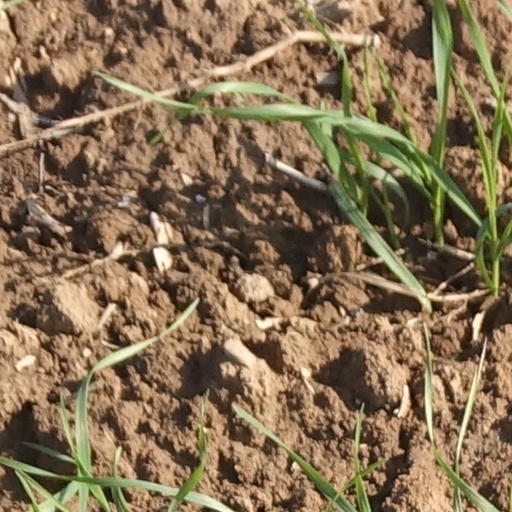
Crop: wheat